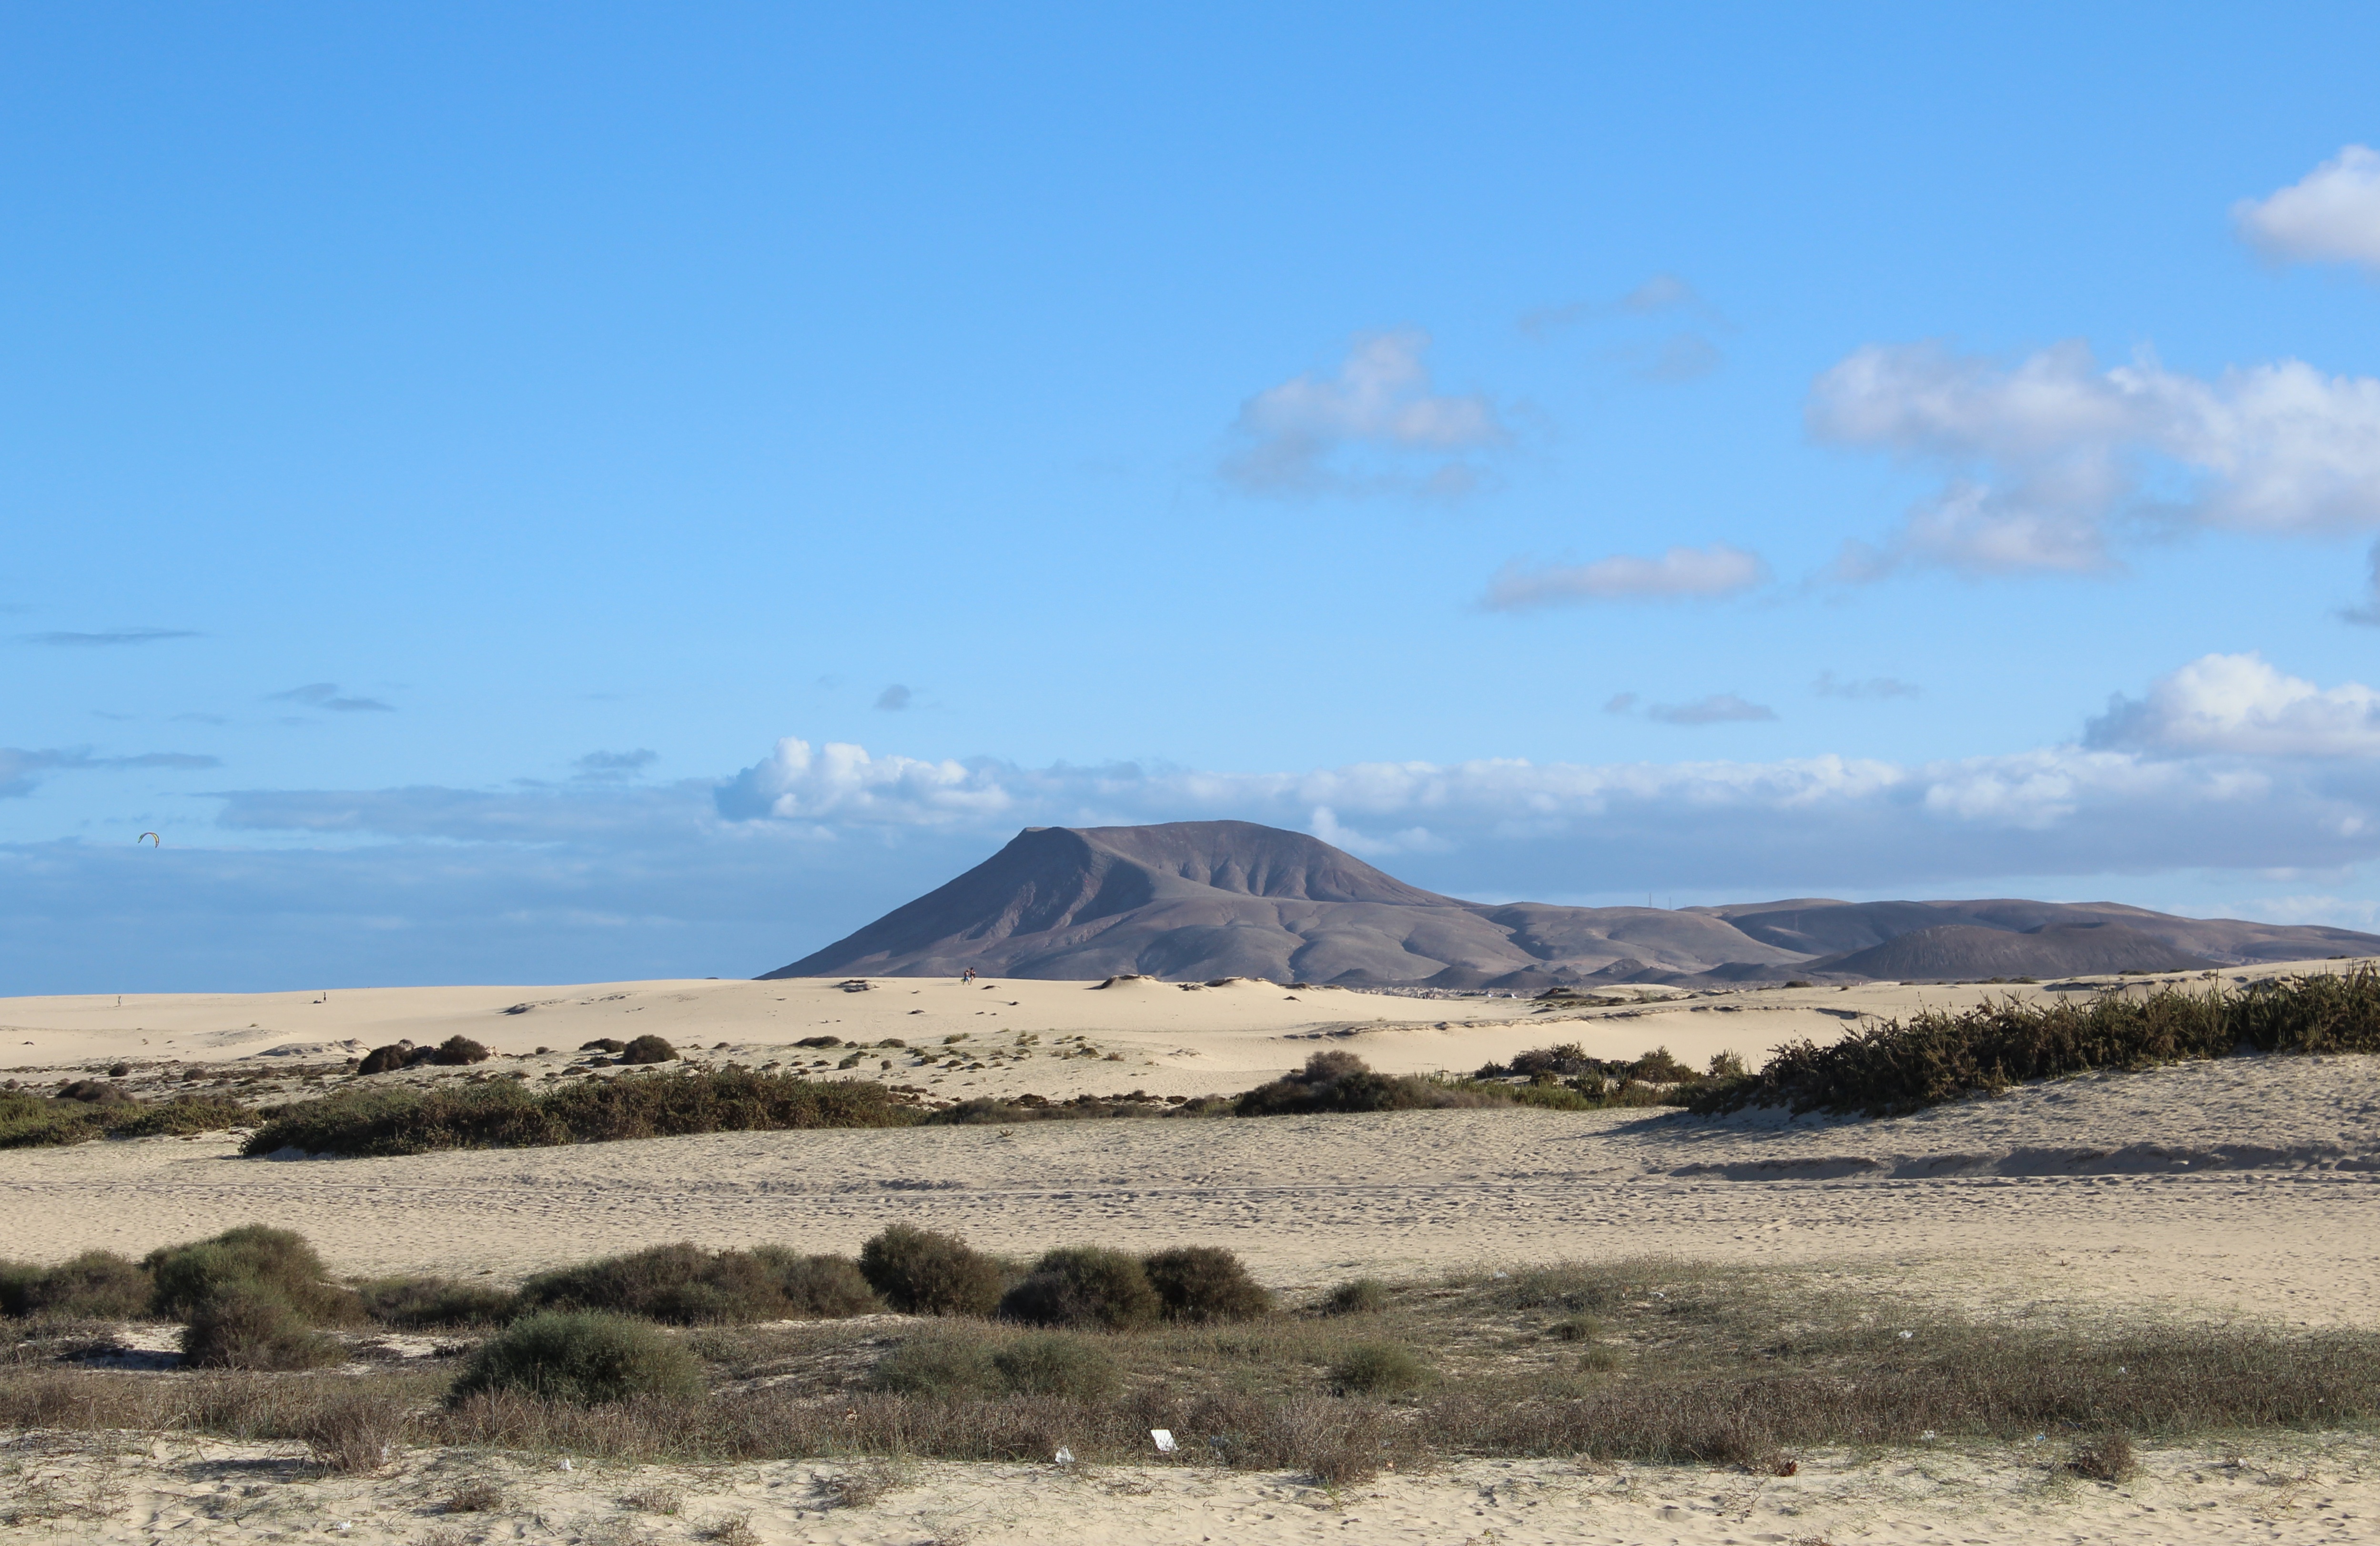
landscape, sea, nature, sand, prairie, desert, volcano, plain, rocks, dunes, geology, badlands, plateau, lava, habitat, ecosystem, steppe, landform, erg, natural environment, geographical feature, aeolian landform